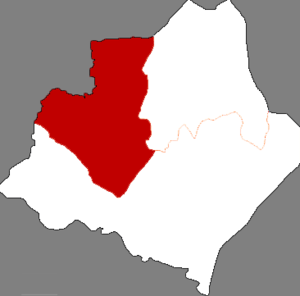
Le district de Dawukou est une subdivision administrative de la région autonome du Ningxia en Chine. Il est placé sous la juridiction de la ville-préfecture de Shizuishan.